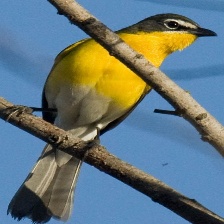
Species: YELLOW BREASTED CHAT
Scientific name: ICTERIA VIRENS